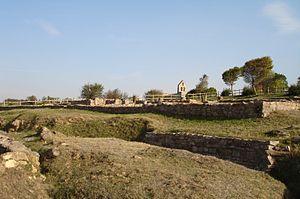
Julióbriga était la cité romaine la plus importante des neuf cités fondées en Cantabrie romaine, de plus de vingt hectares et comme indiqué par de nombreux auteurs latins, dont Pline l'Ancien. Elle est située sur une colline de 917 mètres où se situent les ruines de Retortillo. La cité se situe dans la vallée de Campoo, à l'intérieur de la Cantabrie, et dans le domaine de transition entre la côte et le plateau; la cité avait accès à la mer depuis le port dénommé Port de la victoire qui a été fondé en 19 av. J.-C., à la fin des Guerres cantabres. Quelques auteurs affirment qu'elle se trouvait dans l'actuelle baie de Santander, alors que les autres croient qu'elle se trouvait dans Santoña.